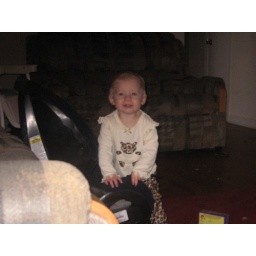
Playin in the car seat